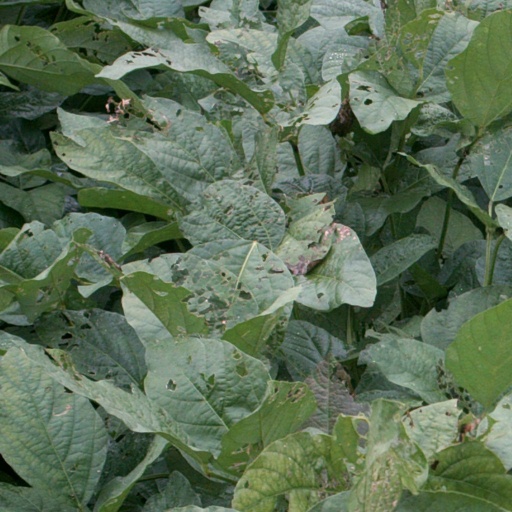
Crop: soybean